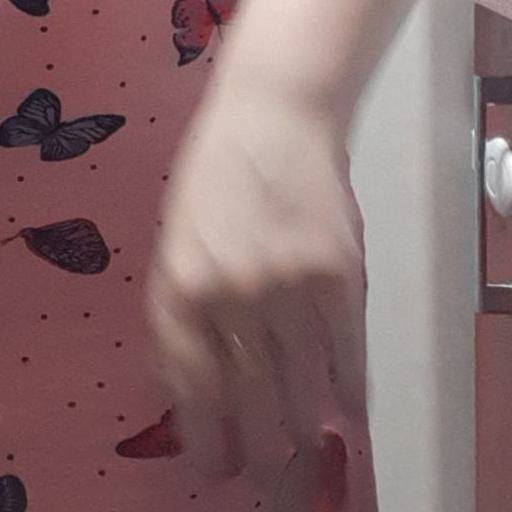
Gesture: no_gesture